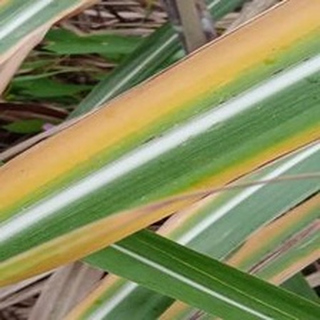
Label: sugarcane_yellow_leaf_disease